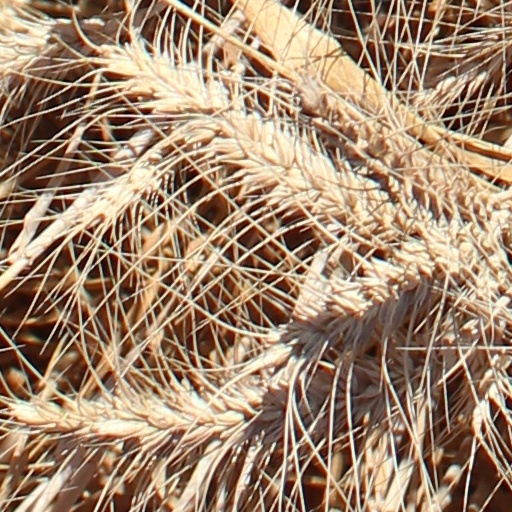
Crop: wheat